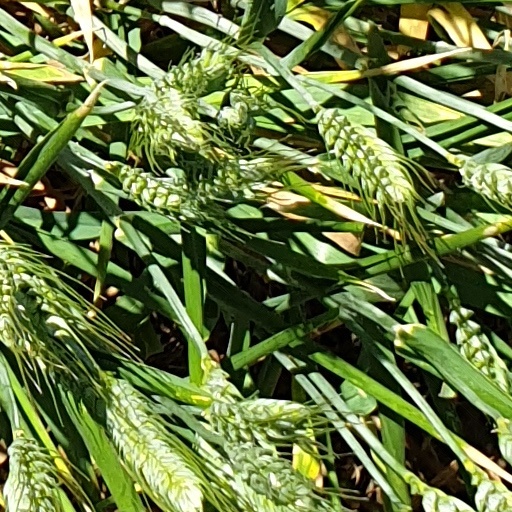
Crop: wheat